Tarantism

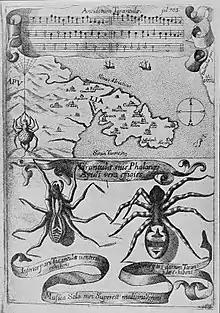
"Antidotum tarantulae", a curative musical score from Athanasius Kircher (c. 1660)

Francesco Cancellieri, in his exhaustive treatise on Tarantism, takes note of semi-scientific, literary, and popular observations, both recent and ancient, giving each similar weight. He notes a report that in August 1693, a doctor in Naples had himself been bitten by two tarantulas, with six witnesses and a notary, but did not suffer the dancing illness. Cancellieri in part attributes this illness not only to the spiders but to the locale, since Tarantism was mainly seen in Basilicata, Apulia, Sicily, and Calabria. He states: